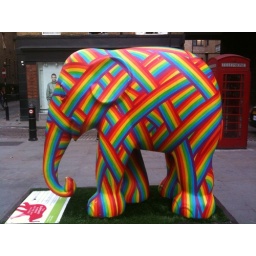
Dunbow - Another elephant in shelton street